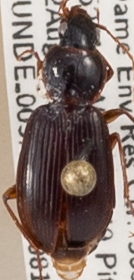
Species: Synuchus impunctatus
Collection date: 2020-08-12
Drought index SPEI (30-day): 2.09
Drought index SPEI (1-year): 1.69
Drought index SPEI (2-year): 2.09